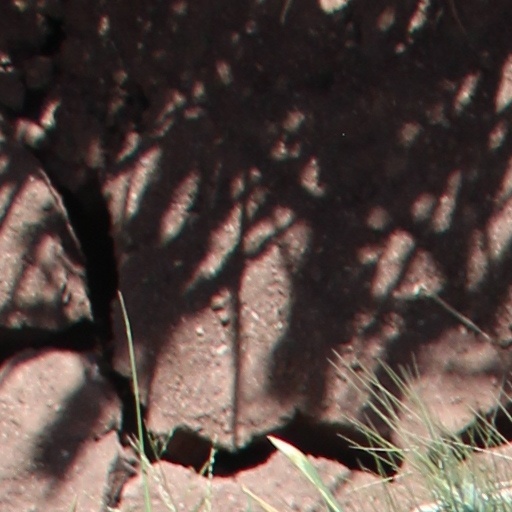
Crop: wheat